Nanni Cagnone

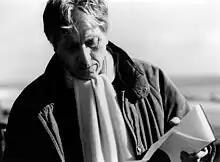
Nanni Cagnone in Genoa (2001), photograph by Pino Usicco

"Nanni Cagnone" (born in 1939 in Carcare, Liguria) is an Italian poet, novelist, essayist and playwright. He debuted as a poet in 1954 and since then has written several books, mostly poetry but also plays, tales and novels, theoretical essays and aphorisms, from "The Disabled Youth" (1967) to "The Oslo Lecture" (2008). He is the brother of the artist Angelo Cagnone, and is married to Sandra Holt. Currently lives in Bomarzo.